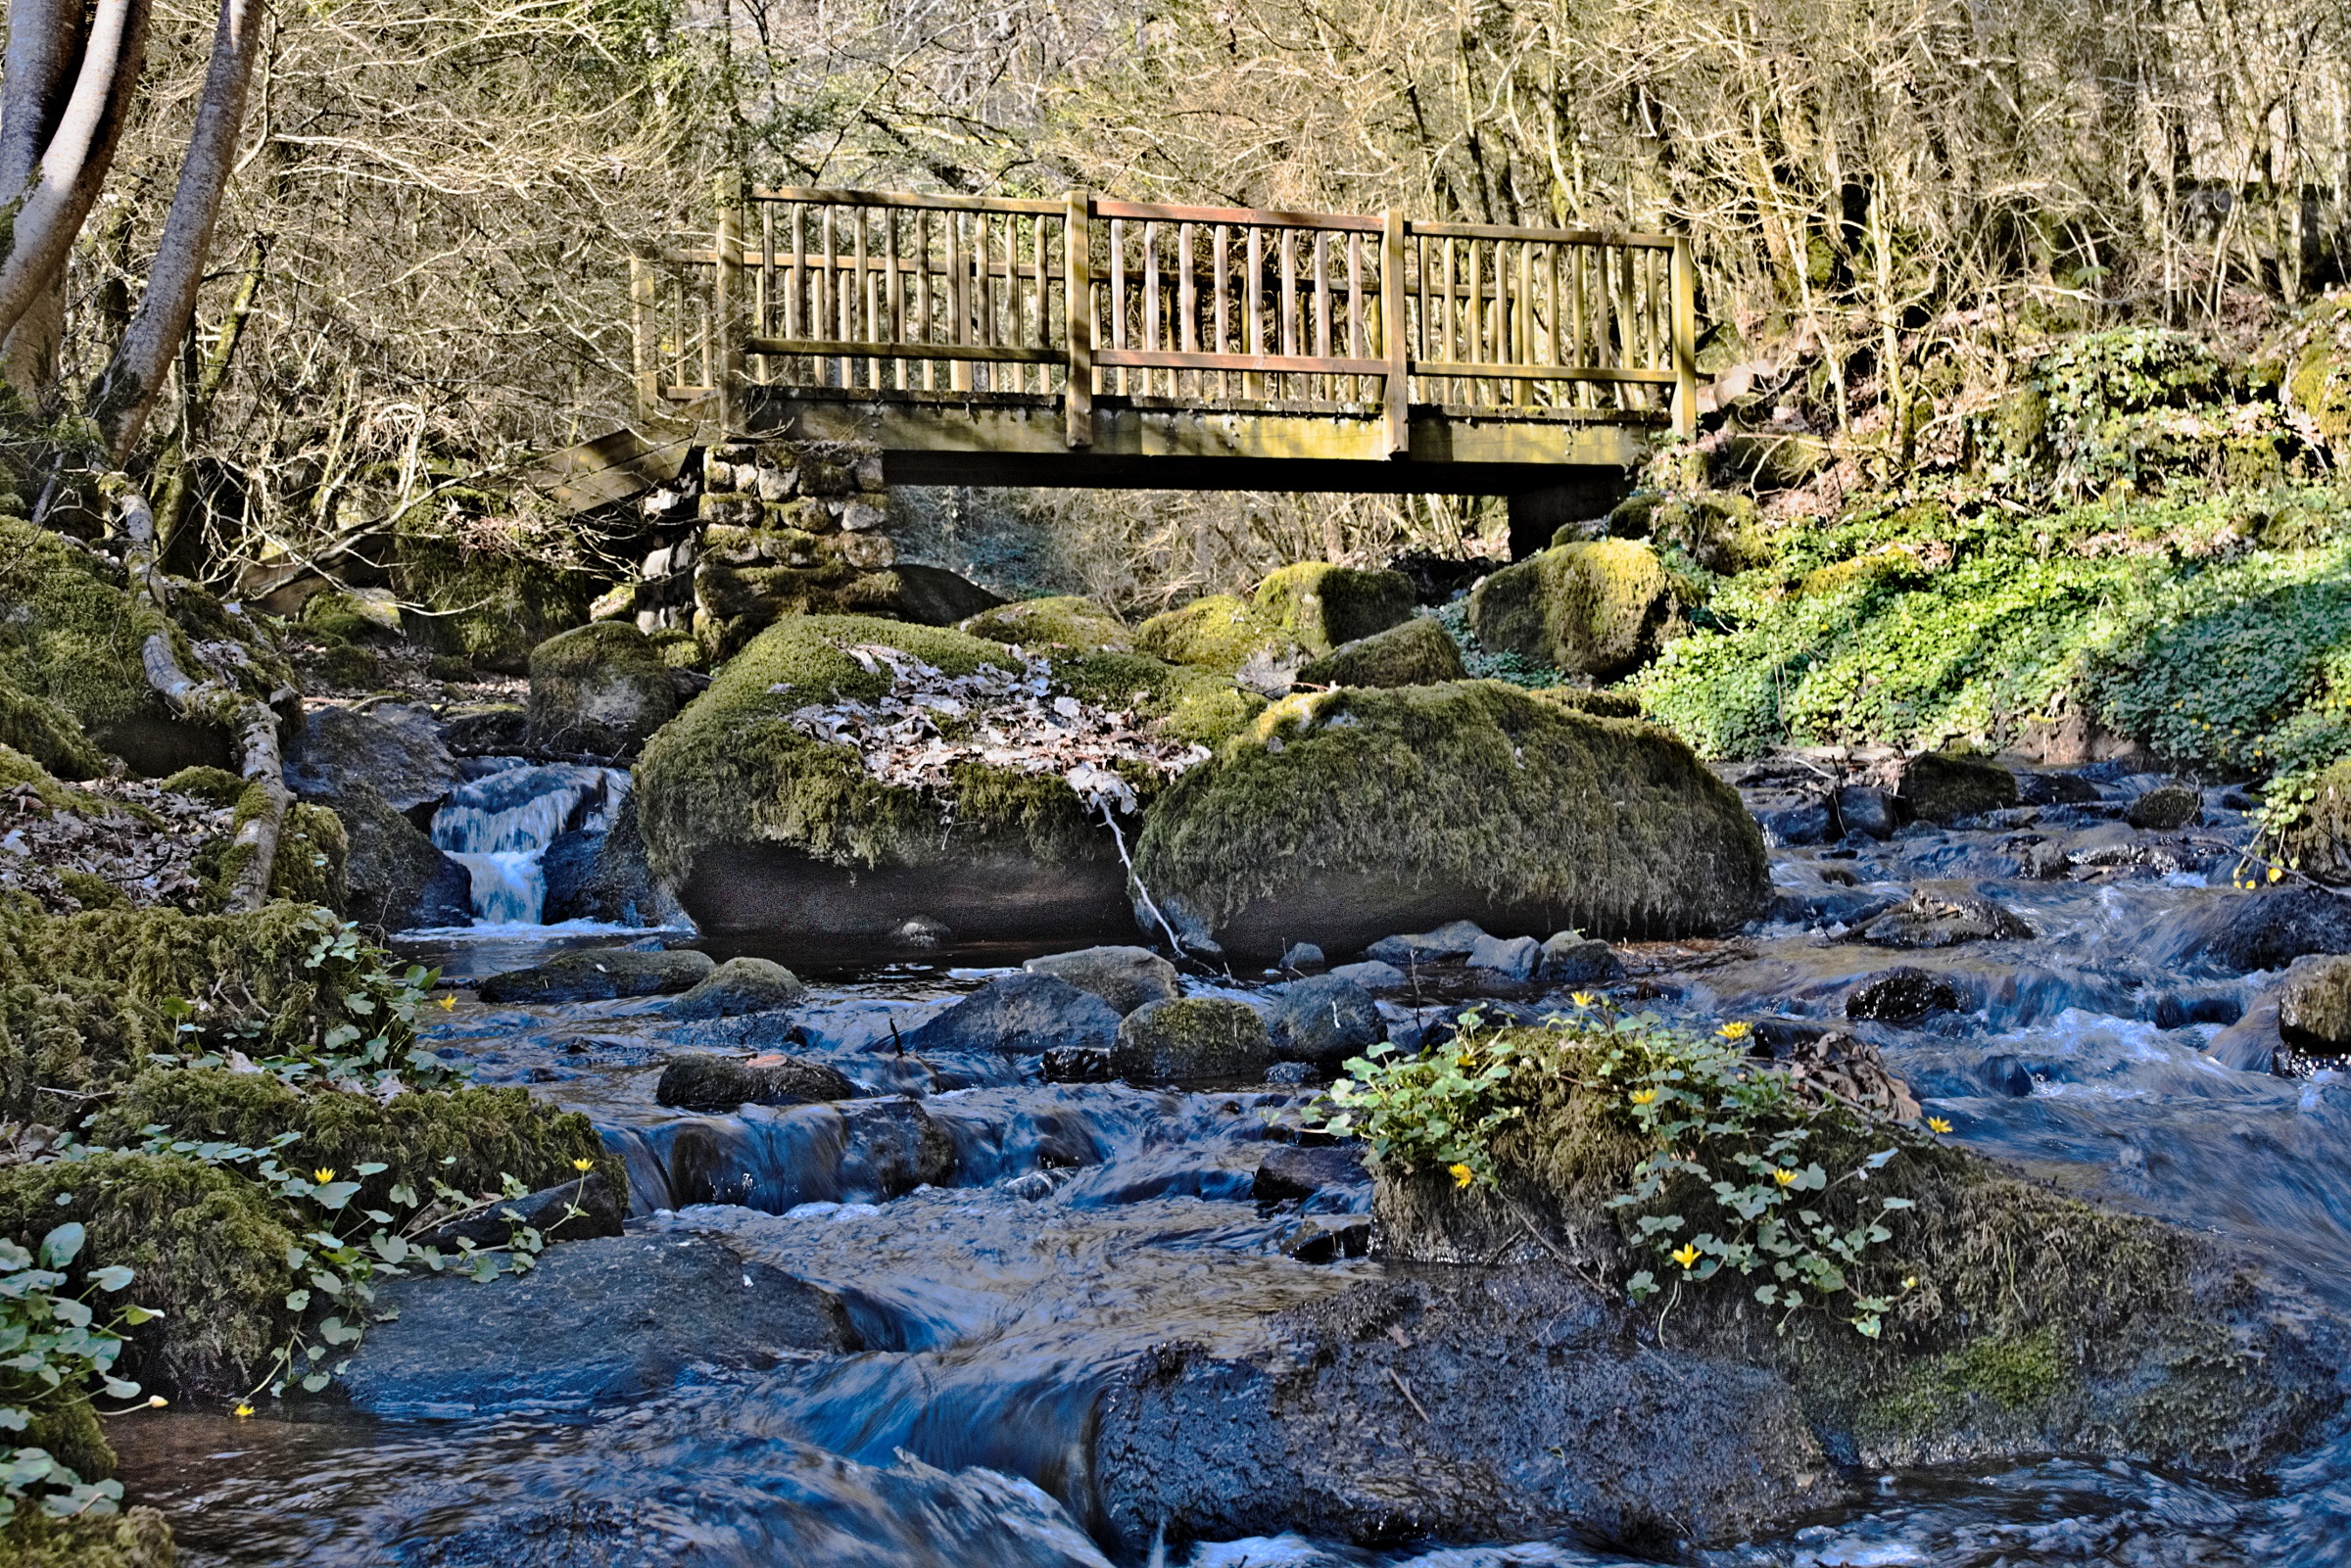
landscape, tree, water, rock, wilderness, flower, river, pond, stream, reflection, autumn, rapid, garden, body of water, current, rocks, torrent, woodland, water feature, watercourse, water courses, morvan, ni vre, narvau gorge